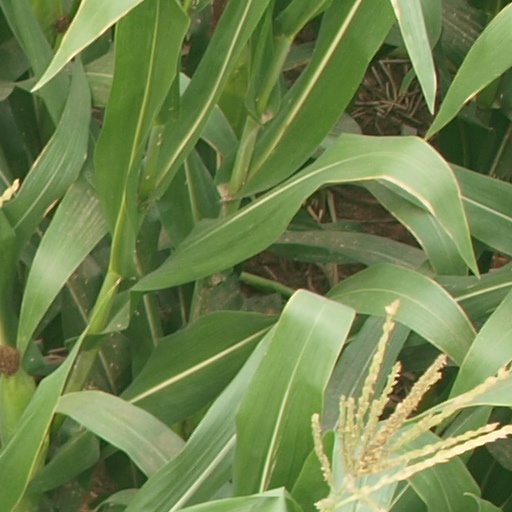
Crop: maize; corn